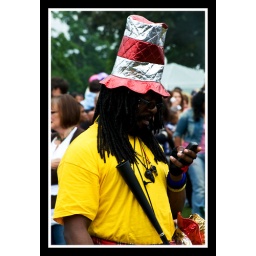
kool cat in a hat